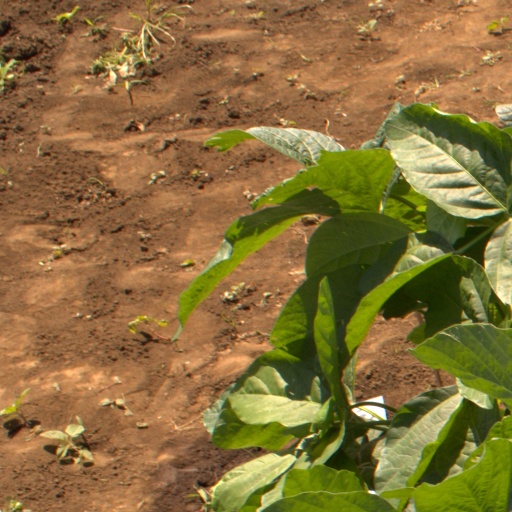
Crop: soybean